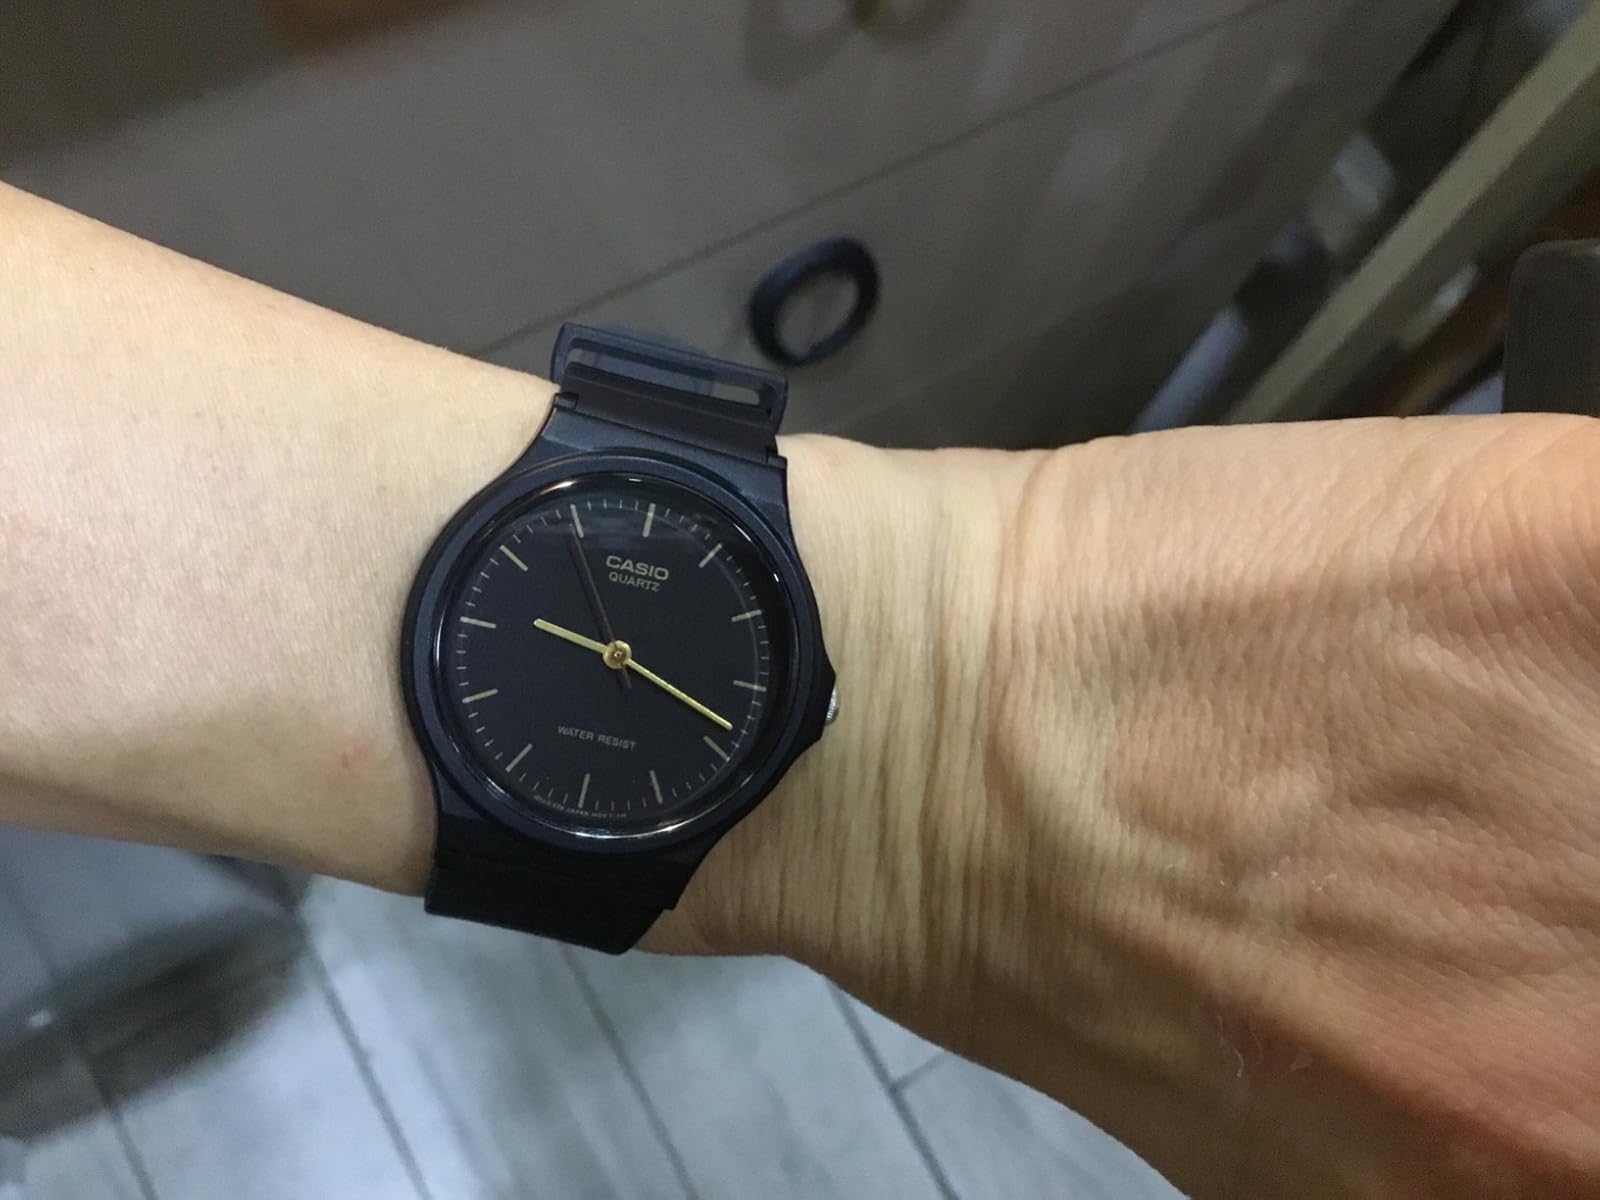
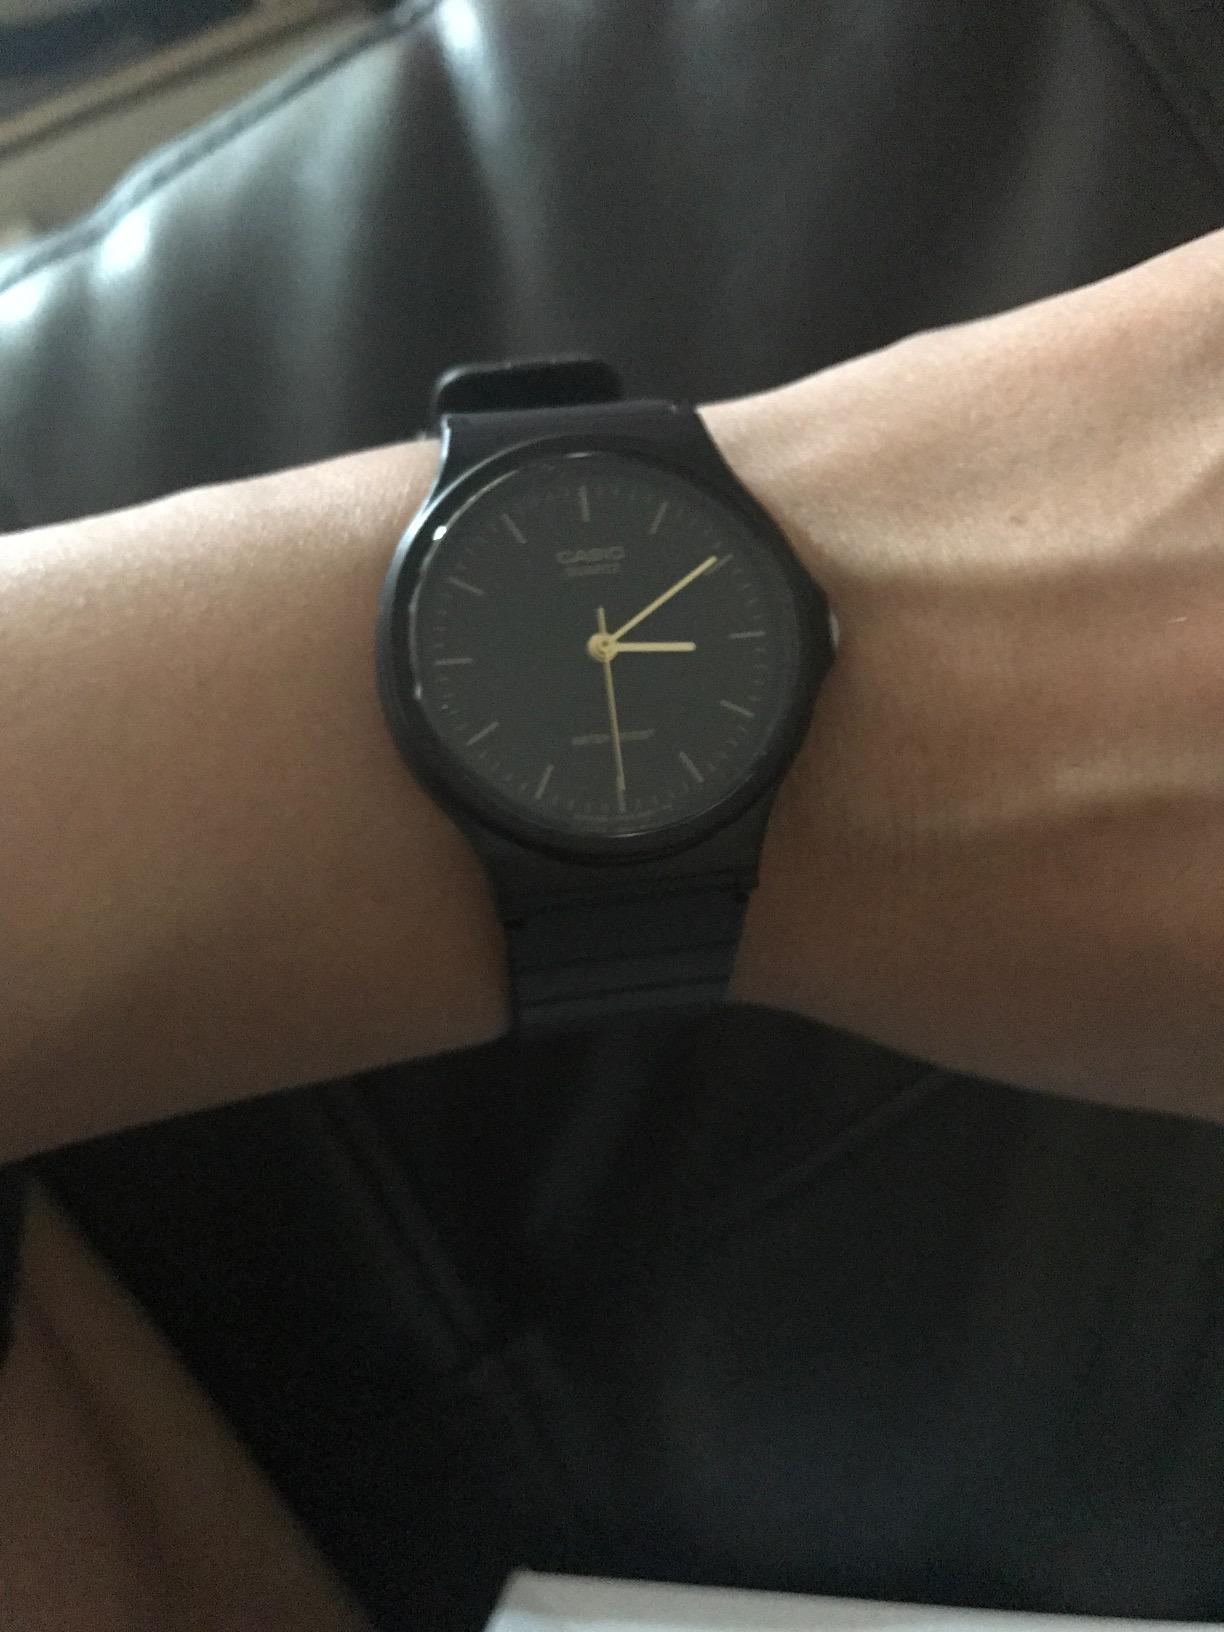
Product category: accessories_watch
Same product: yes